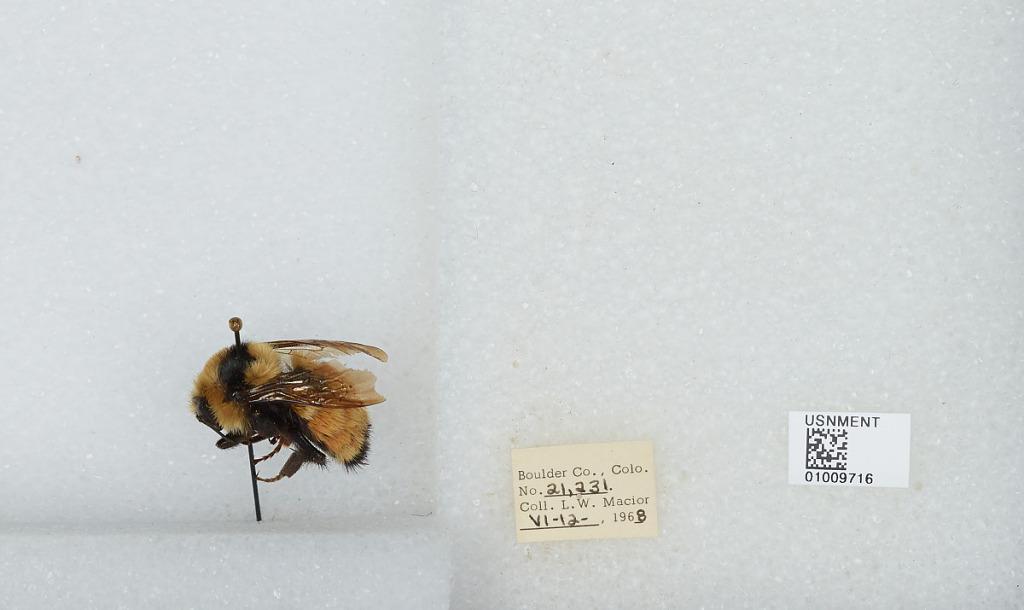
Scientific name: Bombus (Pyrobombus) huntii Greene
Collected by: L. Macior
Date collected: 1968-6-12
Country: United States
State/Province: Colorado
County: Boulder
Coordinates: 40.015, -105.27